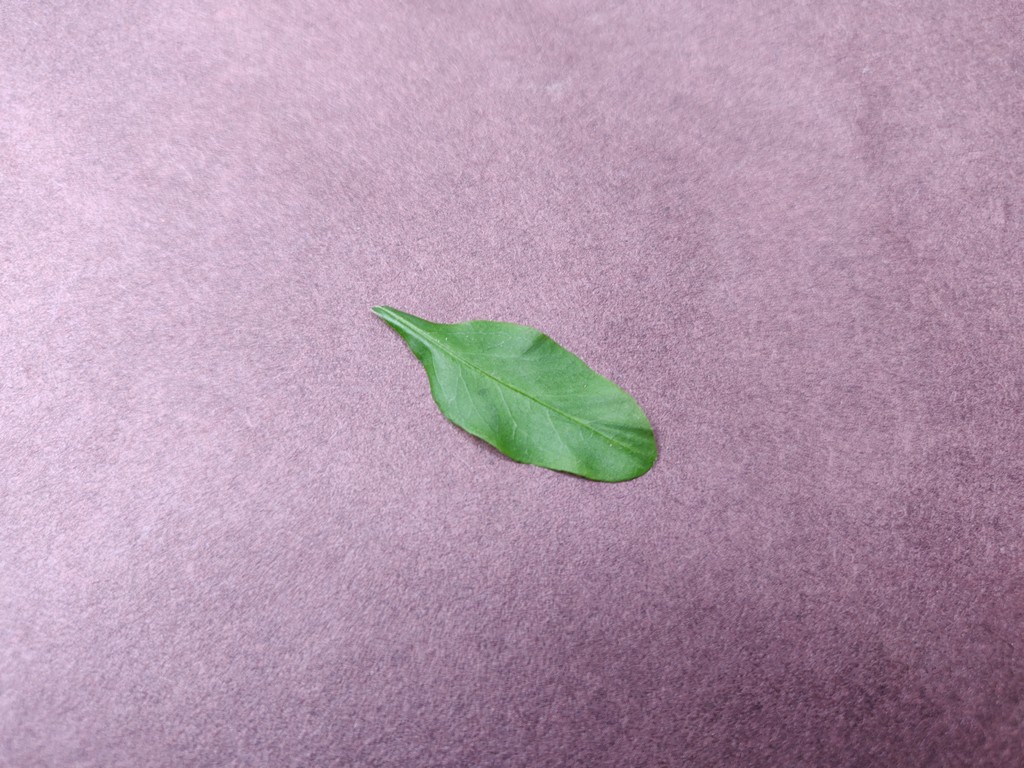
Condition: Healthy
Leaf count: single
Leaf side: front